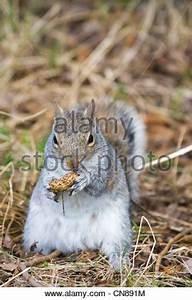
squirrel